Mechanophilia

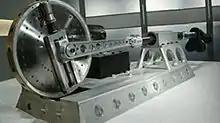
Intruder MK II, a sex machine featured on Fucking Machines

Mechanophilia has been used to describe important works of the early modernists, including in the "Eccentric Manifesto" (1922), written by Leonid Trauberg, Sergei Yutkevich, Grigori Kozintsev and othersmembers of the Factory of the Eccentric Actor, a modernist avant-garde movement that spanned Russian futurism and constructivism.